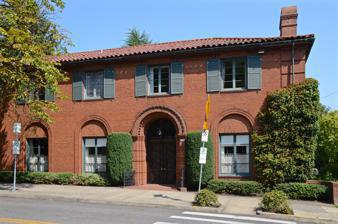
Building: Town Club (Portland, Oregon)
Country: United States of America
Year built: 1930
Historic building in Portland, Oregon, U.S. United States historic place Town Club U.S. National Register of Historic Places U.S. Historic district Contributing property South façade in 2015 Location 2115 Southwest Salmon Street, Portland, Oregon Coordinates 45°31′15″N 122°41′40″W / 45.520911°N 122.694516°W / 45.520911; -122.694516 Built 1930 ; 95 years ago ( 1930 ) Built by Johnson, Wallwork, & Johnston Architectural style Mediterranean Revival Website thetownclub .org Part of King's Hill Historic District ( ID91000039 ) NRHP reference No. 87000328 Added to NRHP March 6, 1987 The Town Club is a women's club based in Portland, Oregon , United States. The Town Club Founded in 1928, the club's original membership consisted of the wives of prominent Portland businessmen. The stated purpose of the club was to "promote and develop the physical and mental capacities of its members and to provide and maintain suitable opportunities, accommodations and facilities for social, recreational, educational, civic and charitable enterprises, movements and undertakings." In 1929, Mrs. T. B. Wilcox donated the property for the Town Club building. By 1930, membership had grown to 350. While membership is primarily for women, men are allowed to join the club. The club is still active. The building Viewed from the southeast in 2015 The Town Club's building was constructed in 1930 in the Mediterranean Revival style. It was designed by Johnson, Wallwork, & Johnston . Due to the steep incline of the property the club house was constructed with three "split" levels. It has a brick facade and a hipped tile roof. Originally, the building contained bedrooms to accommodate members returning to Portland to visit. The Town Club building was listed on the National Register of Historic Places in 1987. The building is still standing and serves as a club house and event venue. References